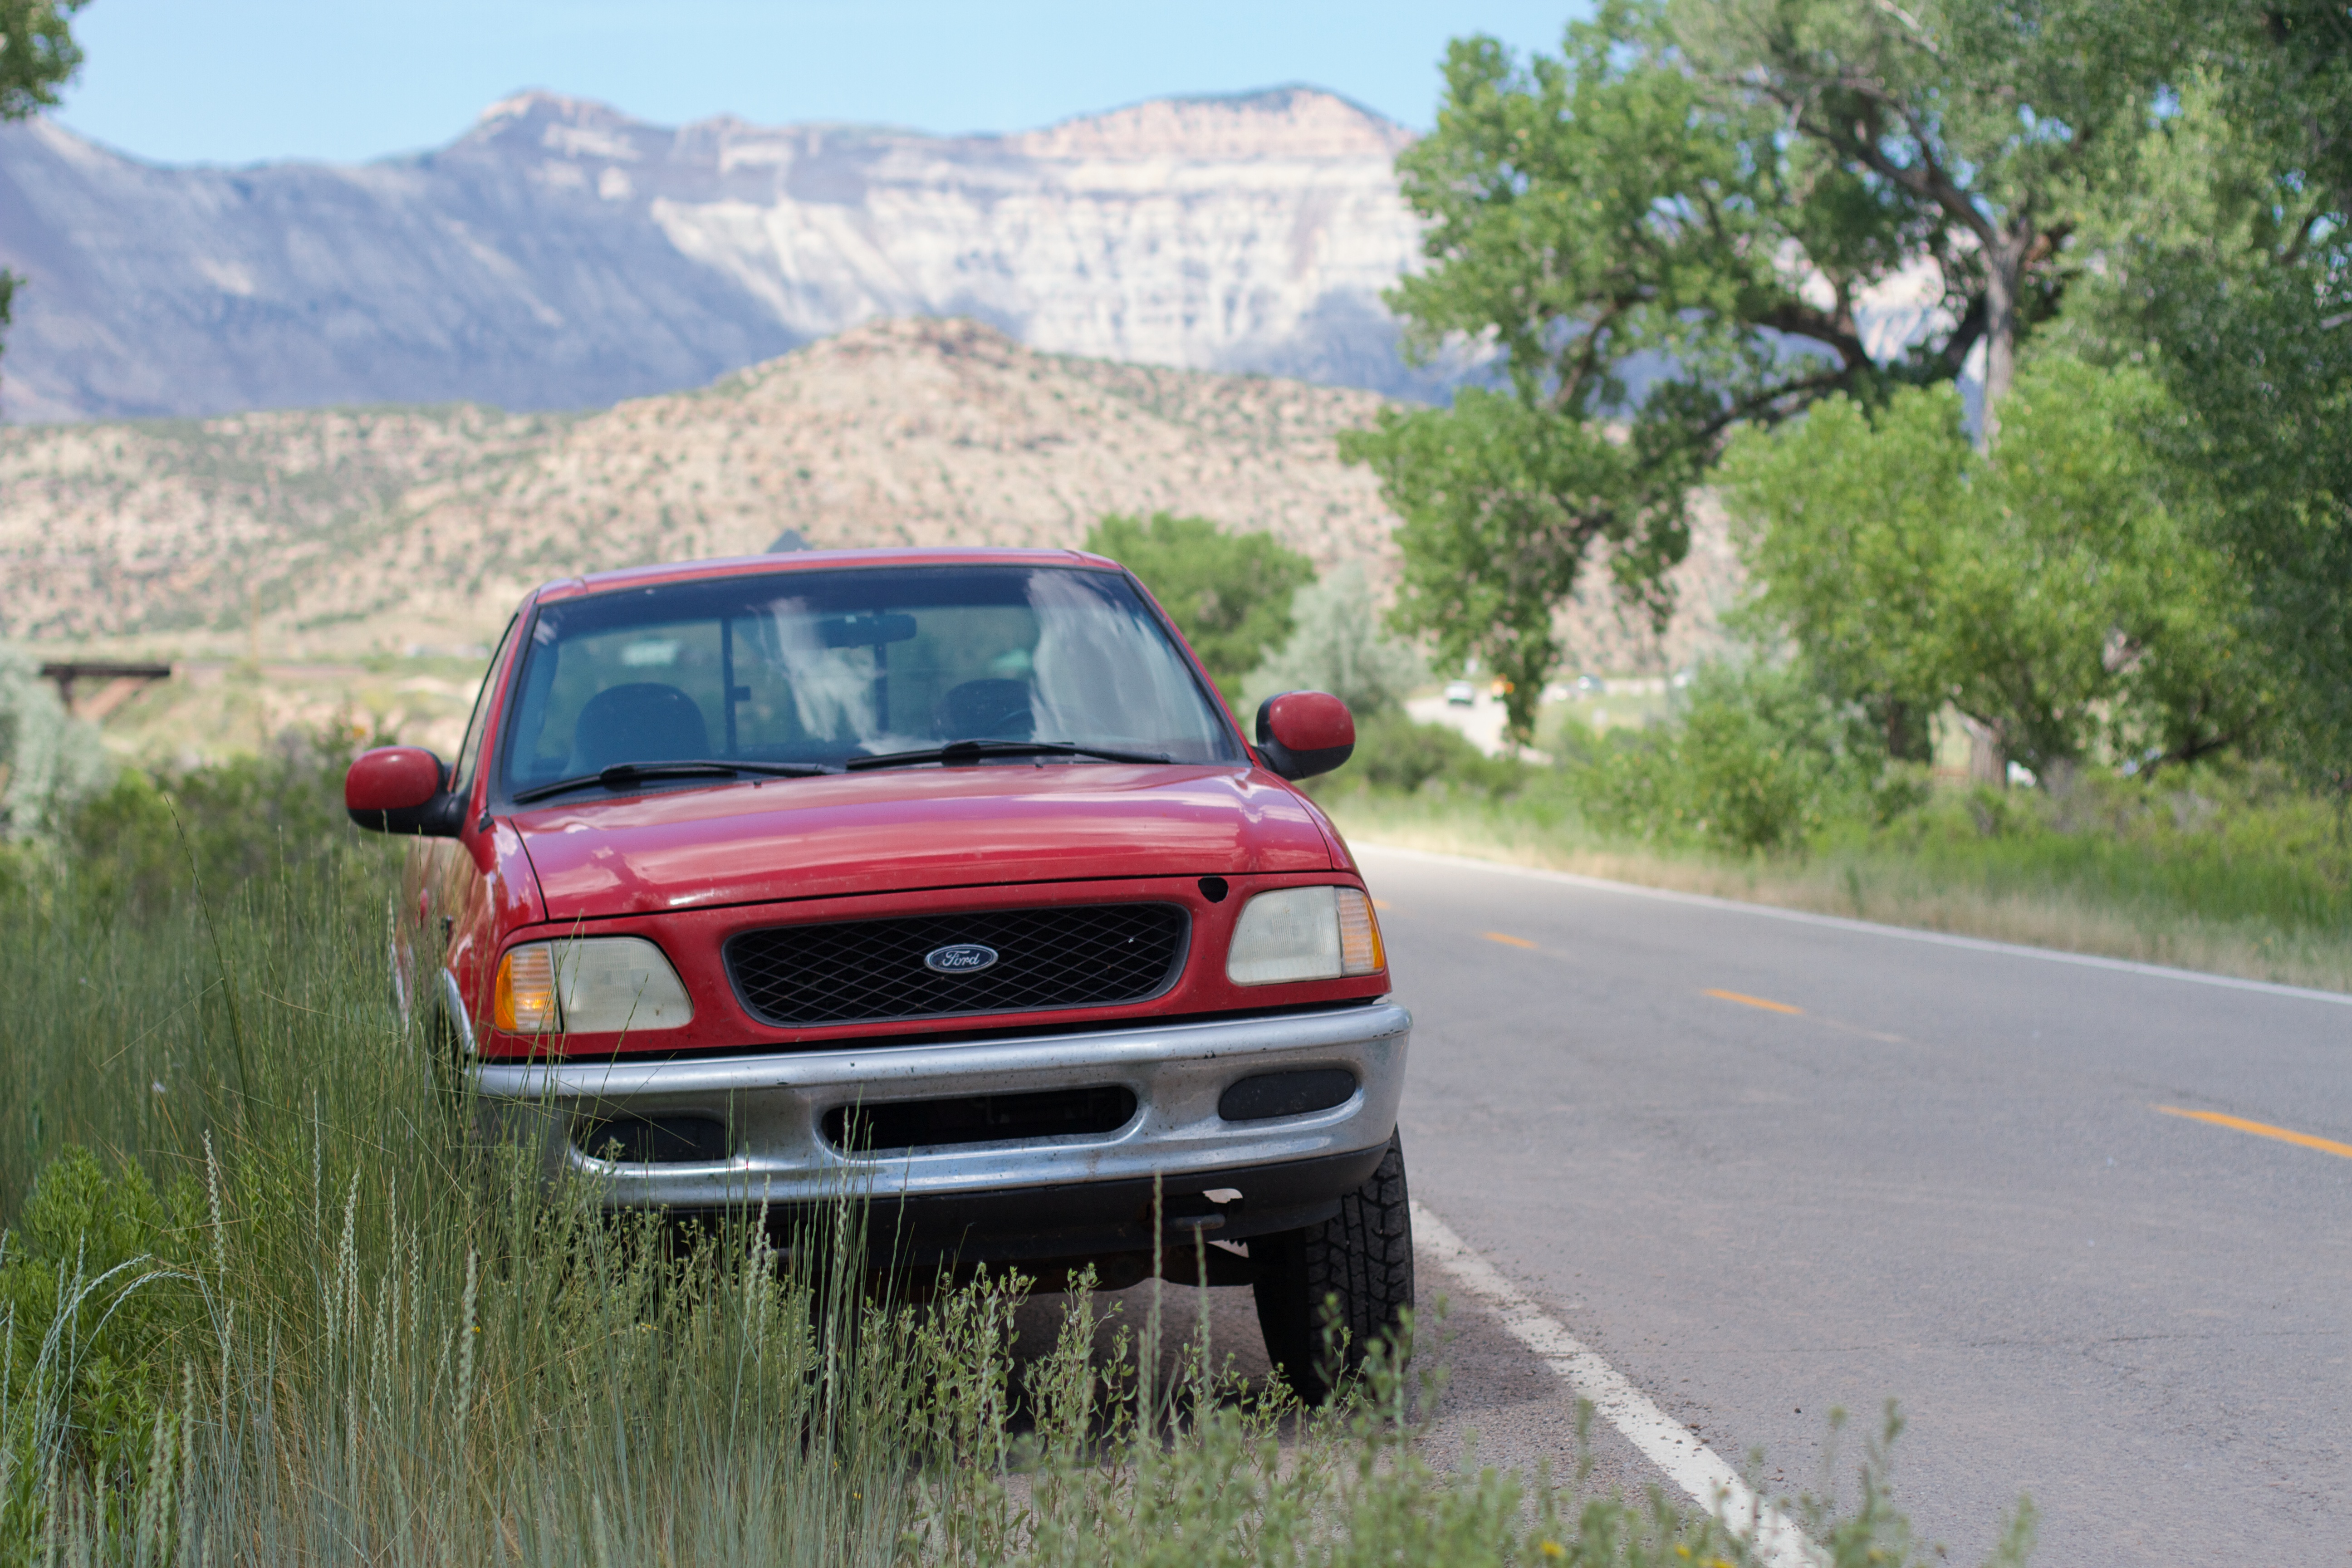
car, truck, vehicle, bumper, ford, sedan, city car, pickup truck, land vehicle, automobile make, automotive exterior, luxury vehicle, off roading